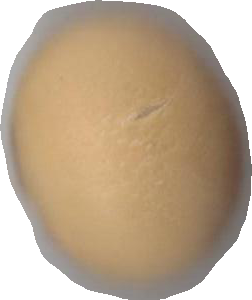
Variety: Dega